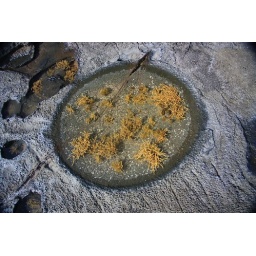
Nature at work again on rock shelf by the Southern Ocean